Andrew Planta

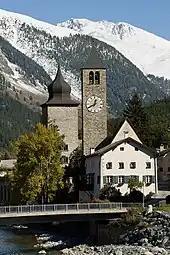

Planta was born on 4 August 1717 (O.S.) in Susch. His father was the Joseph Planta (1692–1729) and his mother was Elisabeth Conrad from Fideris. The was at this time one of the most important families of the Engadin area. While there are unverified claims that the family is related to a Roman family of the same name that had dealings with Emperor Claudius, the family is more reliably documented since 1139 or 1244. Planta had four younger siblings; the youngest was (1727–1772), a theologian, educator and scientist.